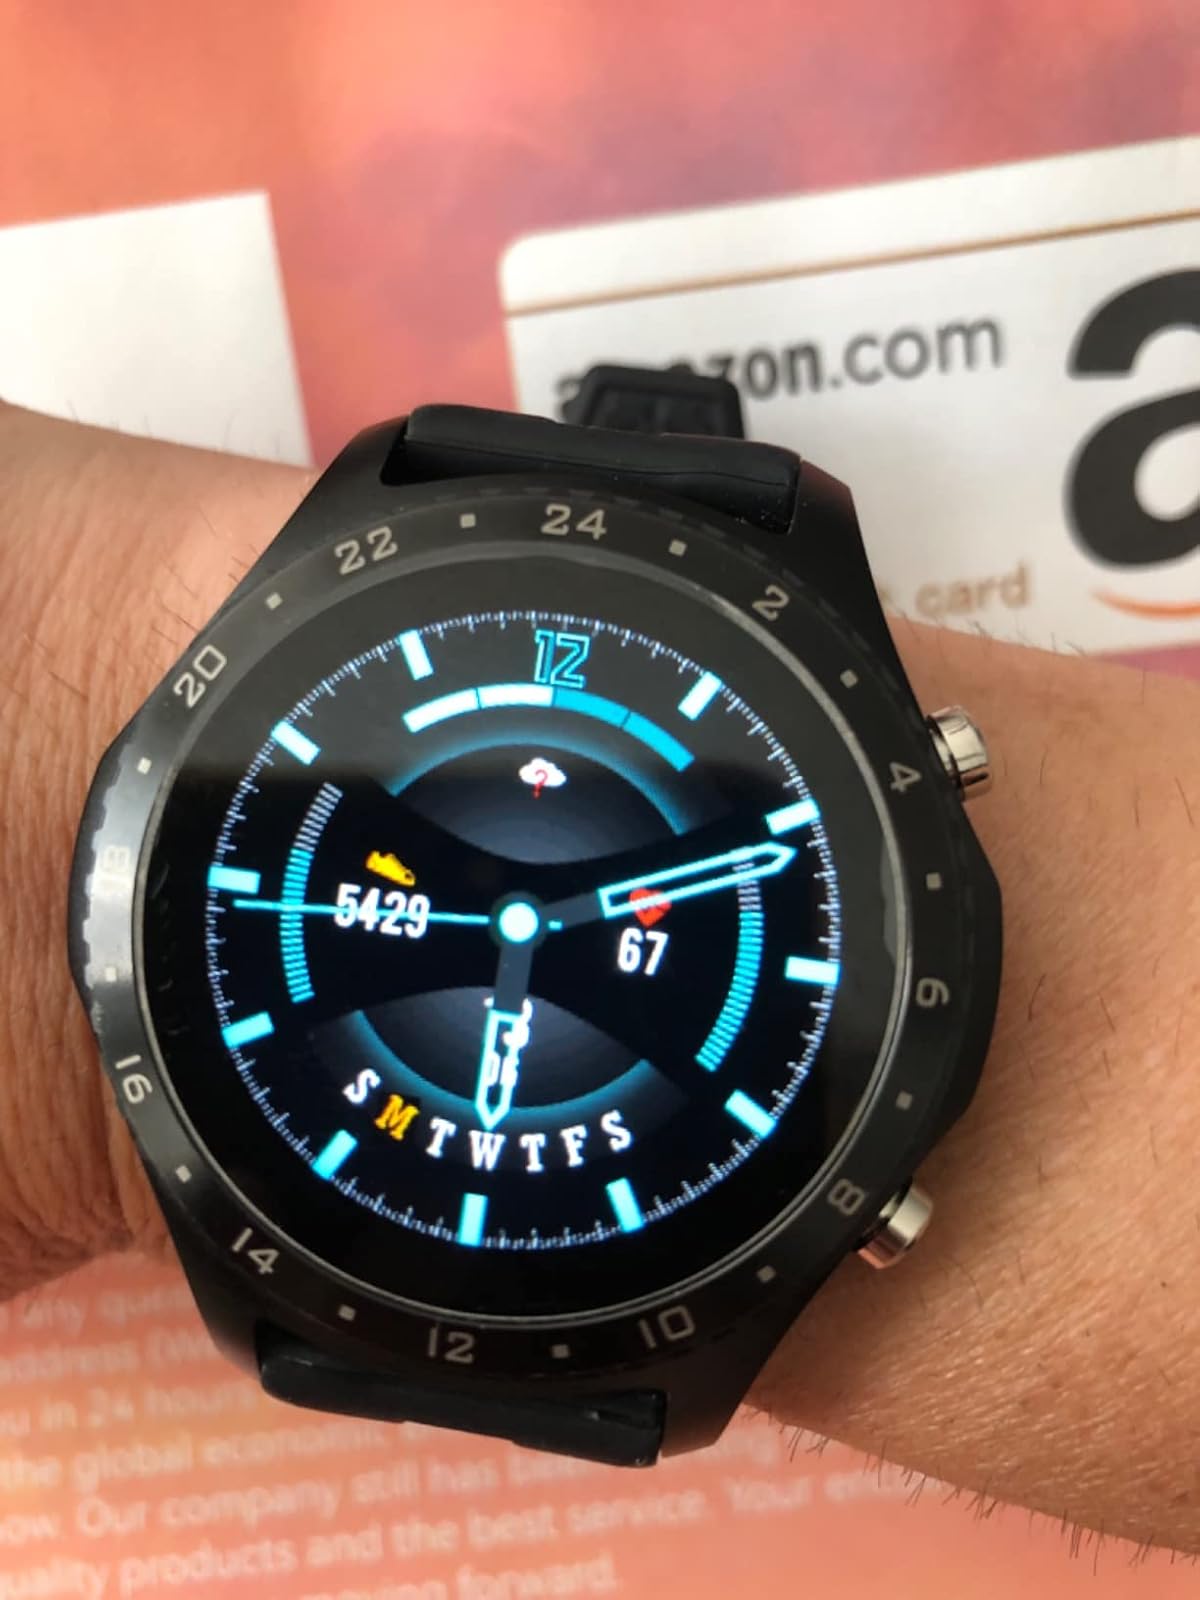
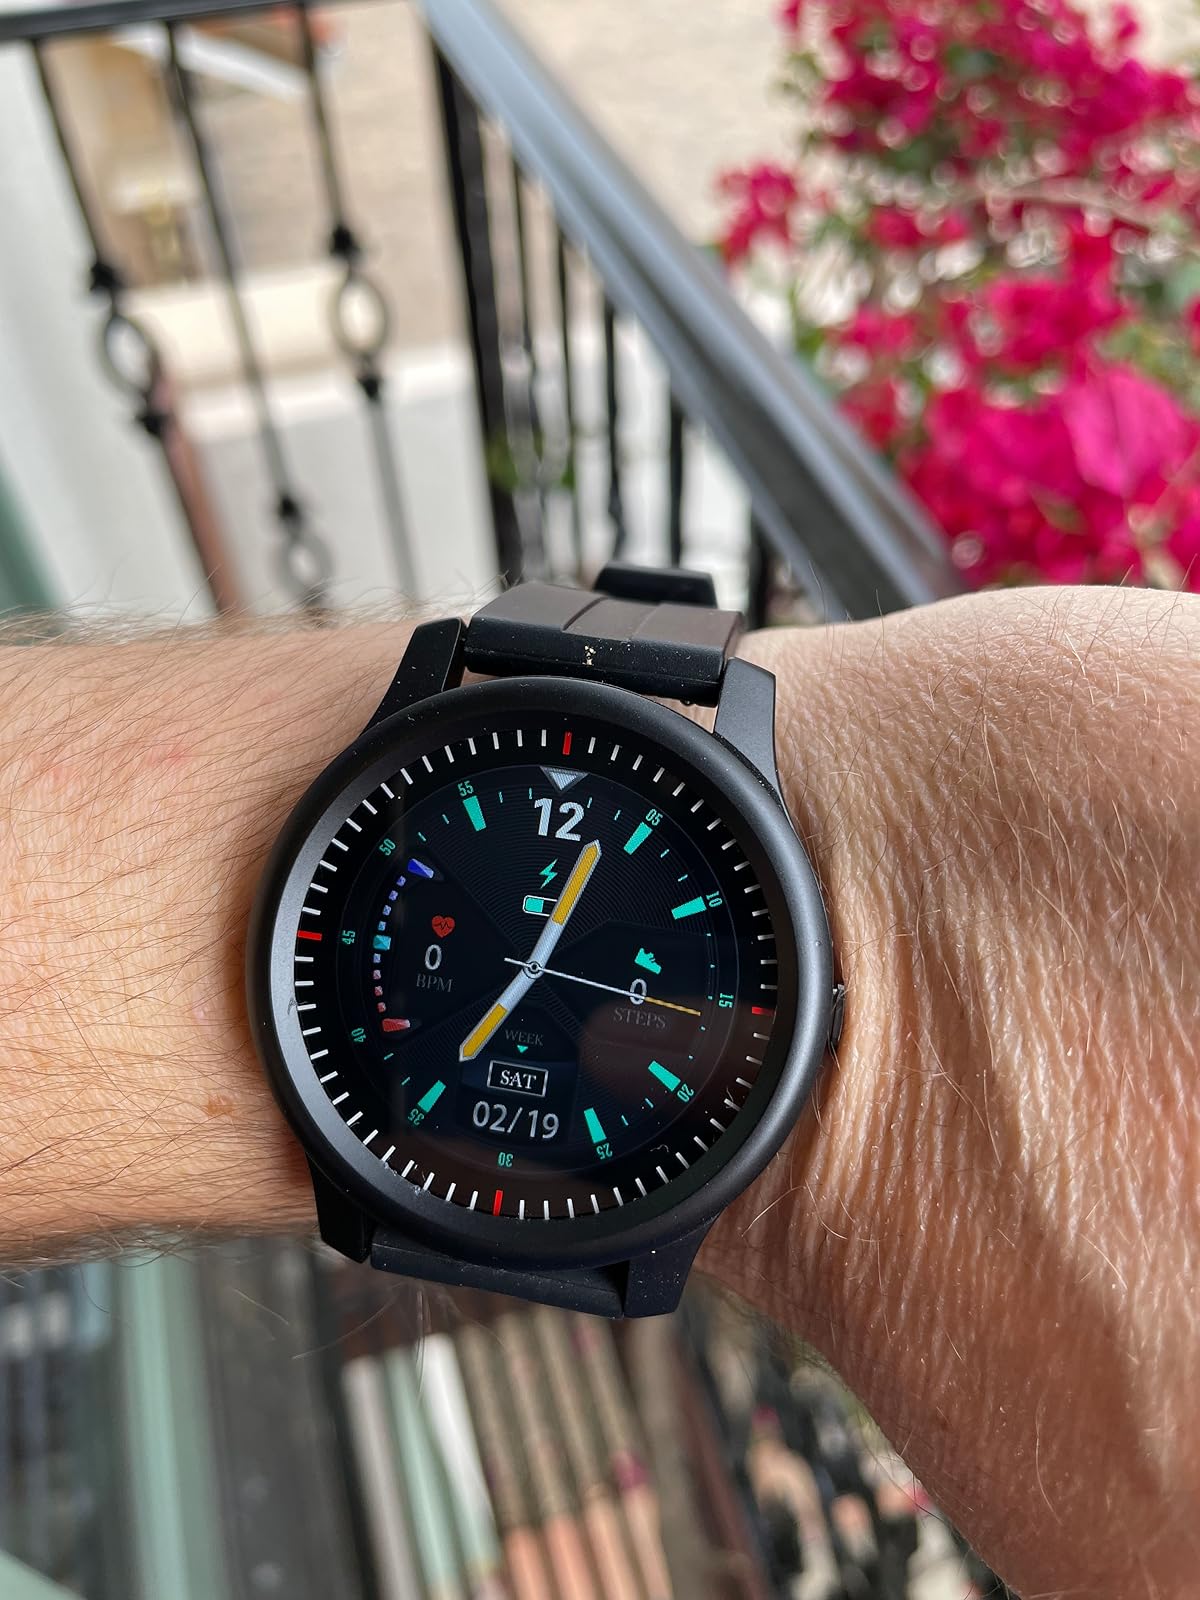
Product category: smartwatch
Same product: no